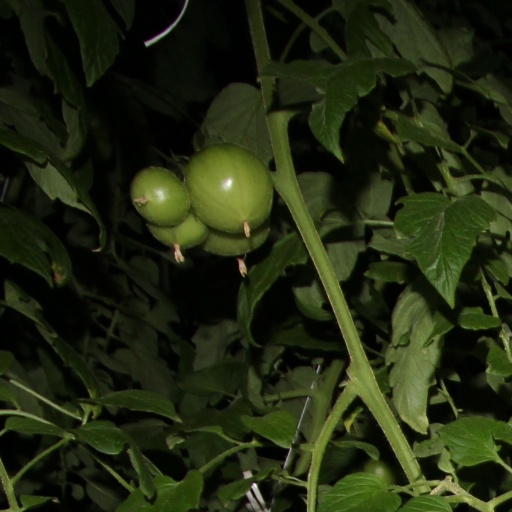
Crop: tomato